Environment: real
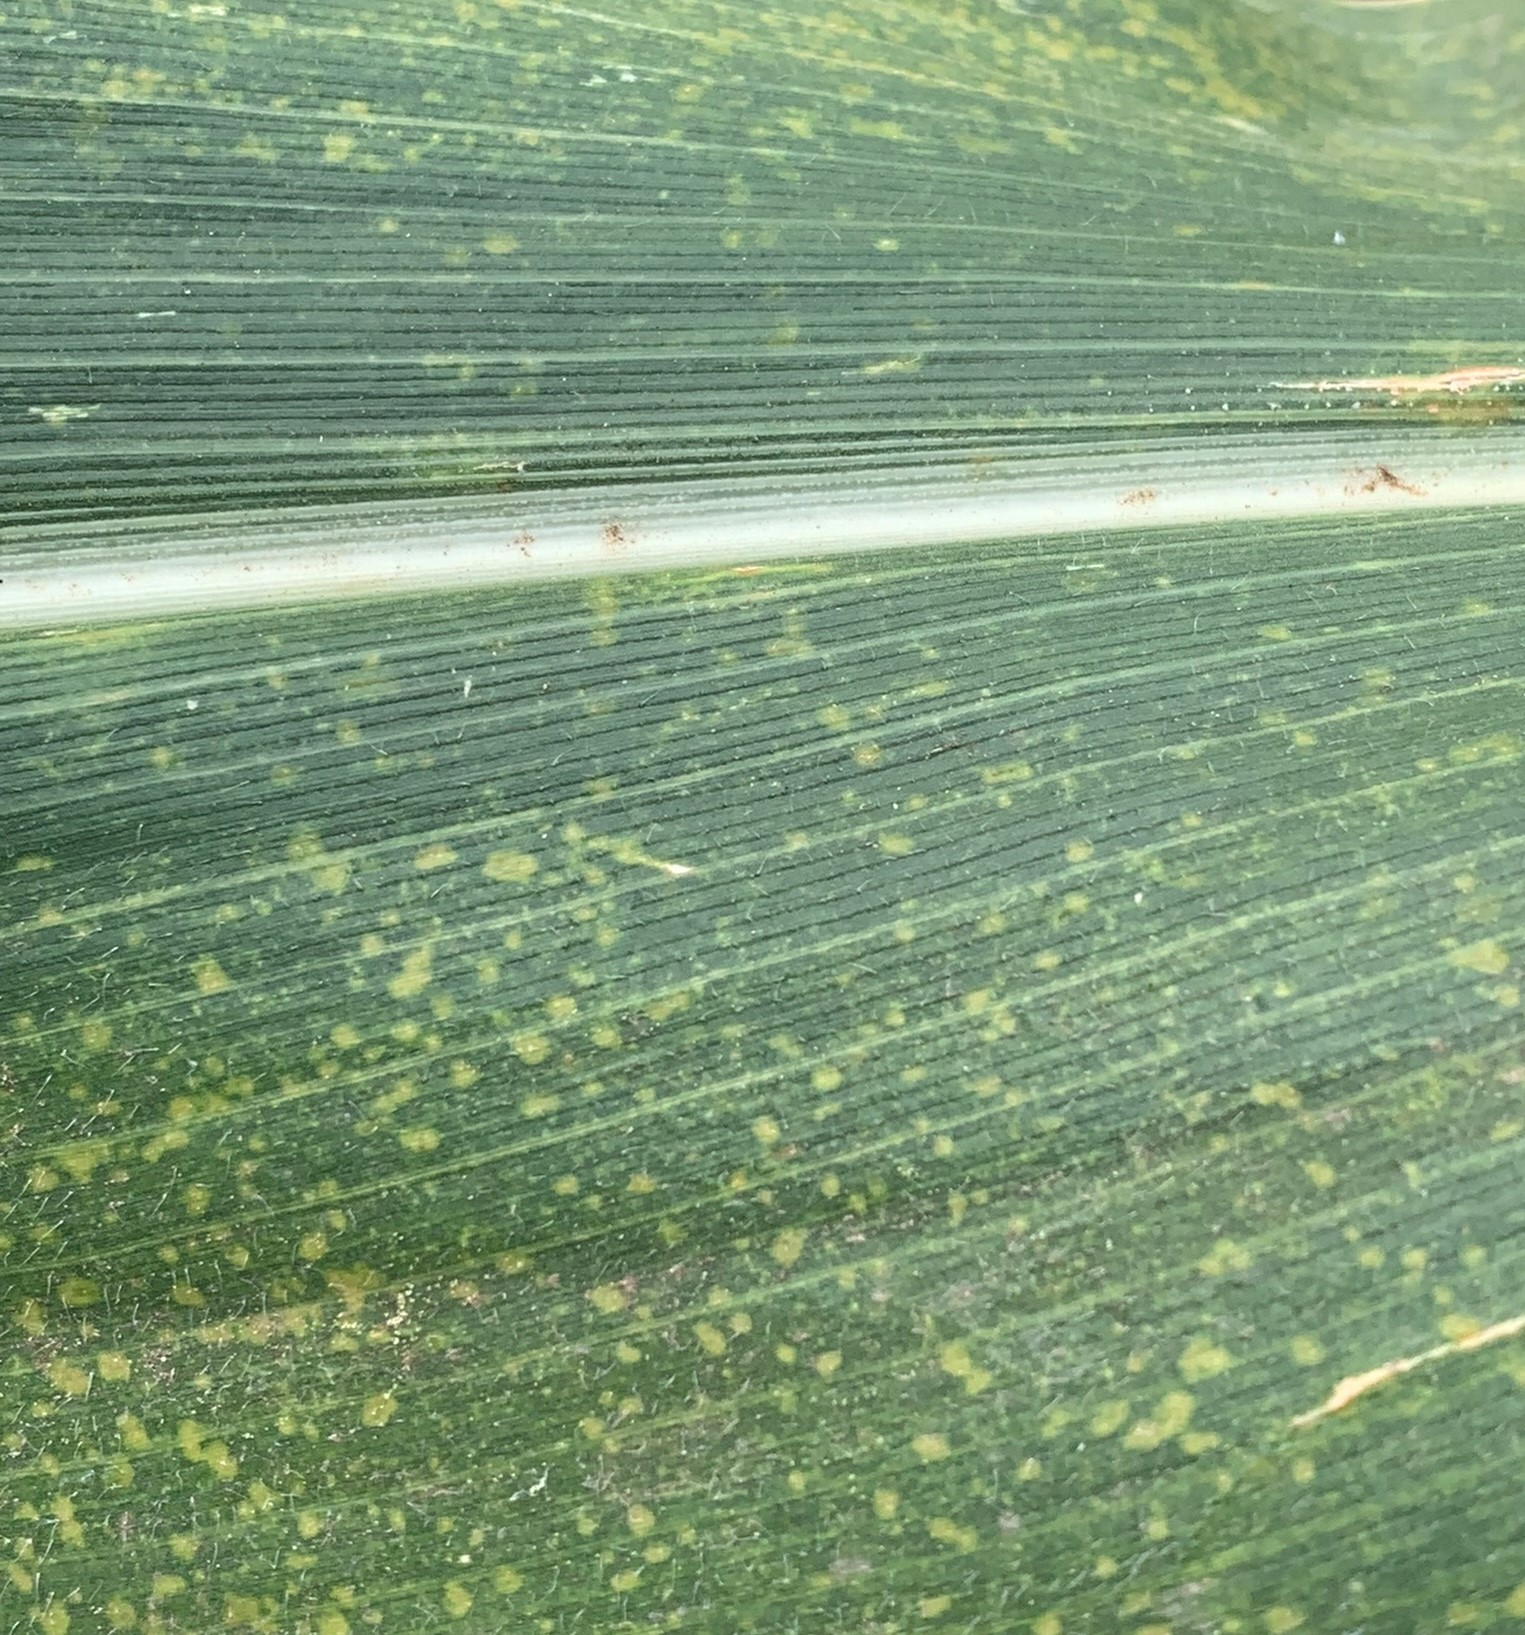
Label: lethal_necrosis